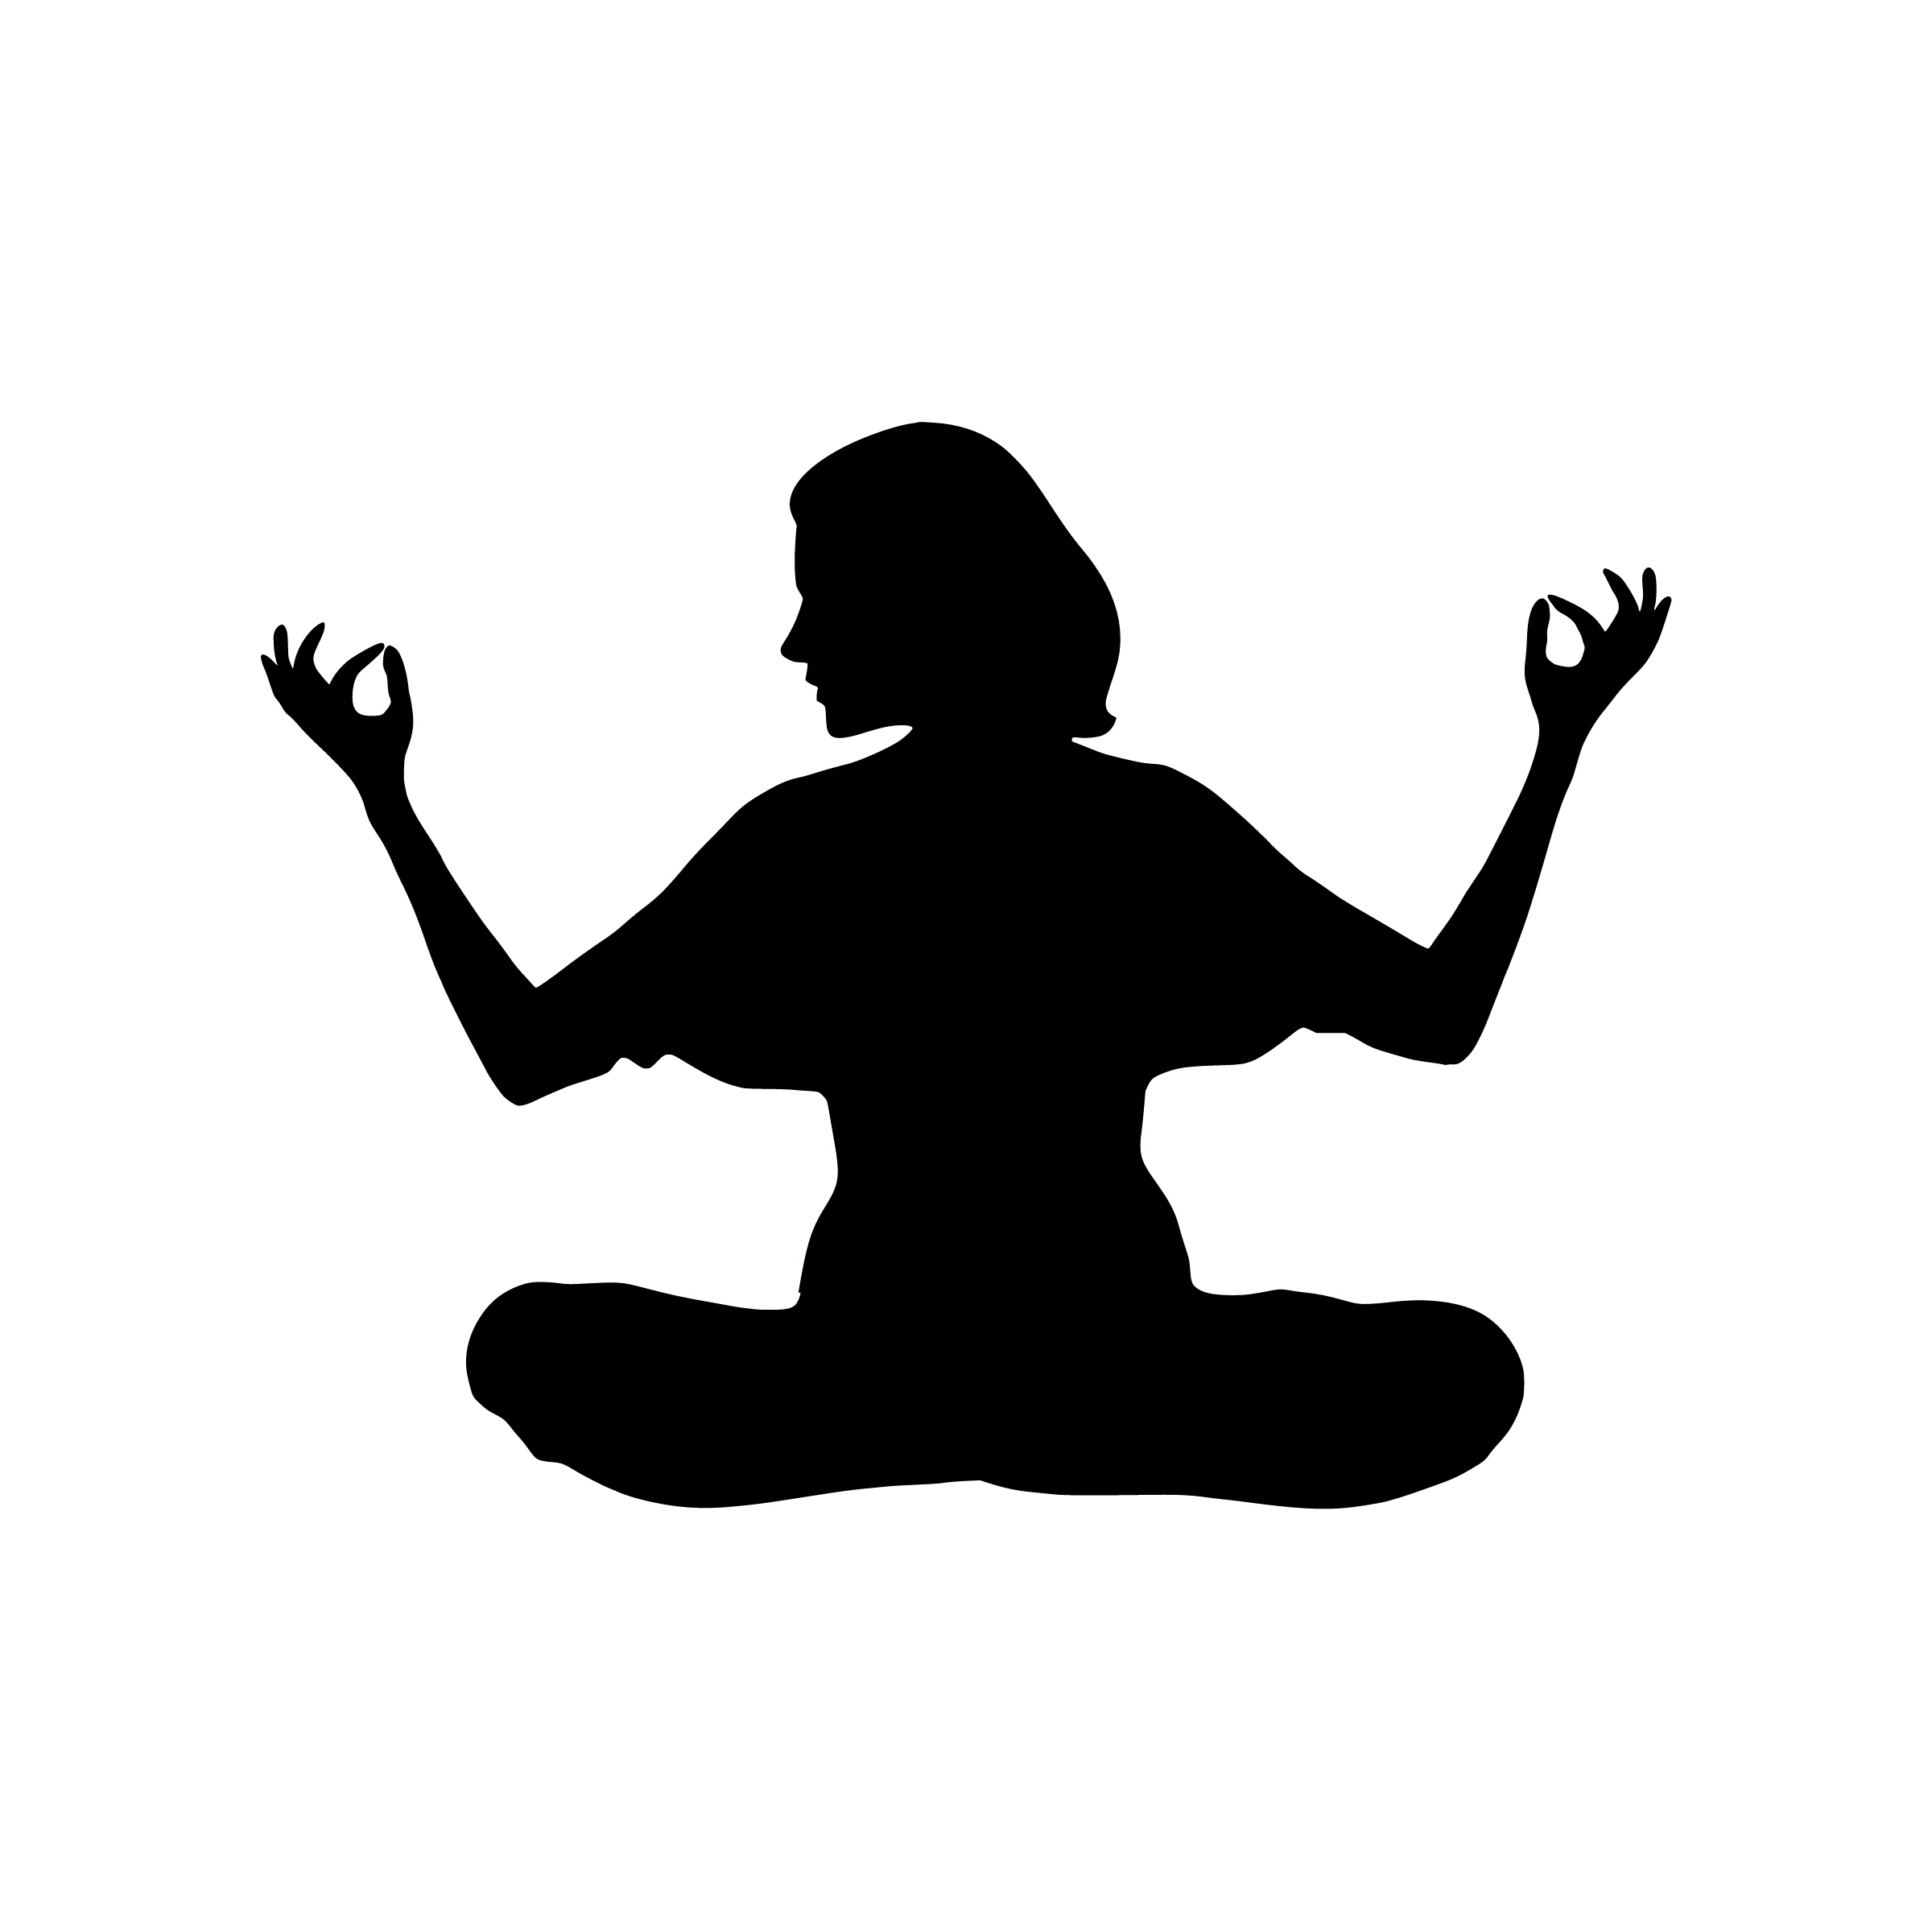
yoga, woman, girl, mind, peace, harmony, calm, silhouette, lotus, balance, relaxing, lifestyle, female, alone, meditation, spirituality, tranquility, sitting, clip art, illustration